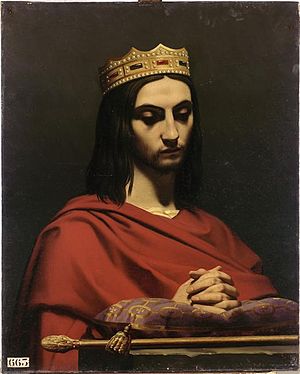
Klodvig 2.
Klodvig II, maleri af Émile Signol, 1843.
Klodvig II efterfulgte sin fader Dagobert I i 639 som konge i Neustrien og Burgund. Hans broder Sigibert III havde været konge af Austrasien siden 634. Han var indledningsvis under formynderskab af sin moder Nanthild til hun døde lidt over 30 år gammel i 642. Dette dødsfald gjorde, at han faldt under indflydelse af de sekulære magnater, som reducerede den kongelige magt til egen fordel.